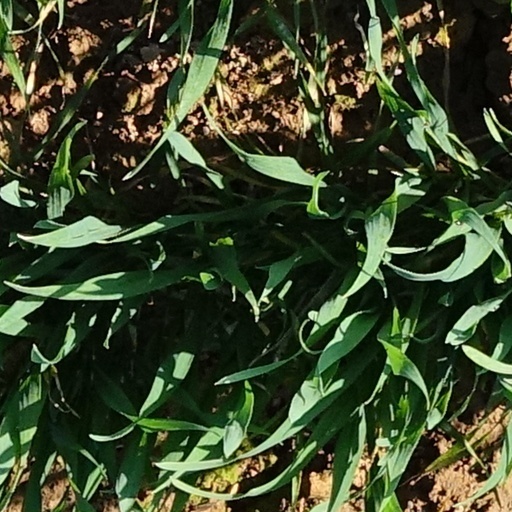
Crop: wheat